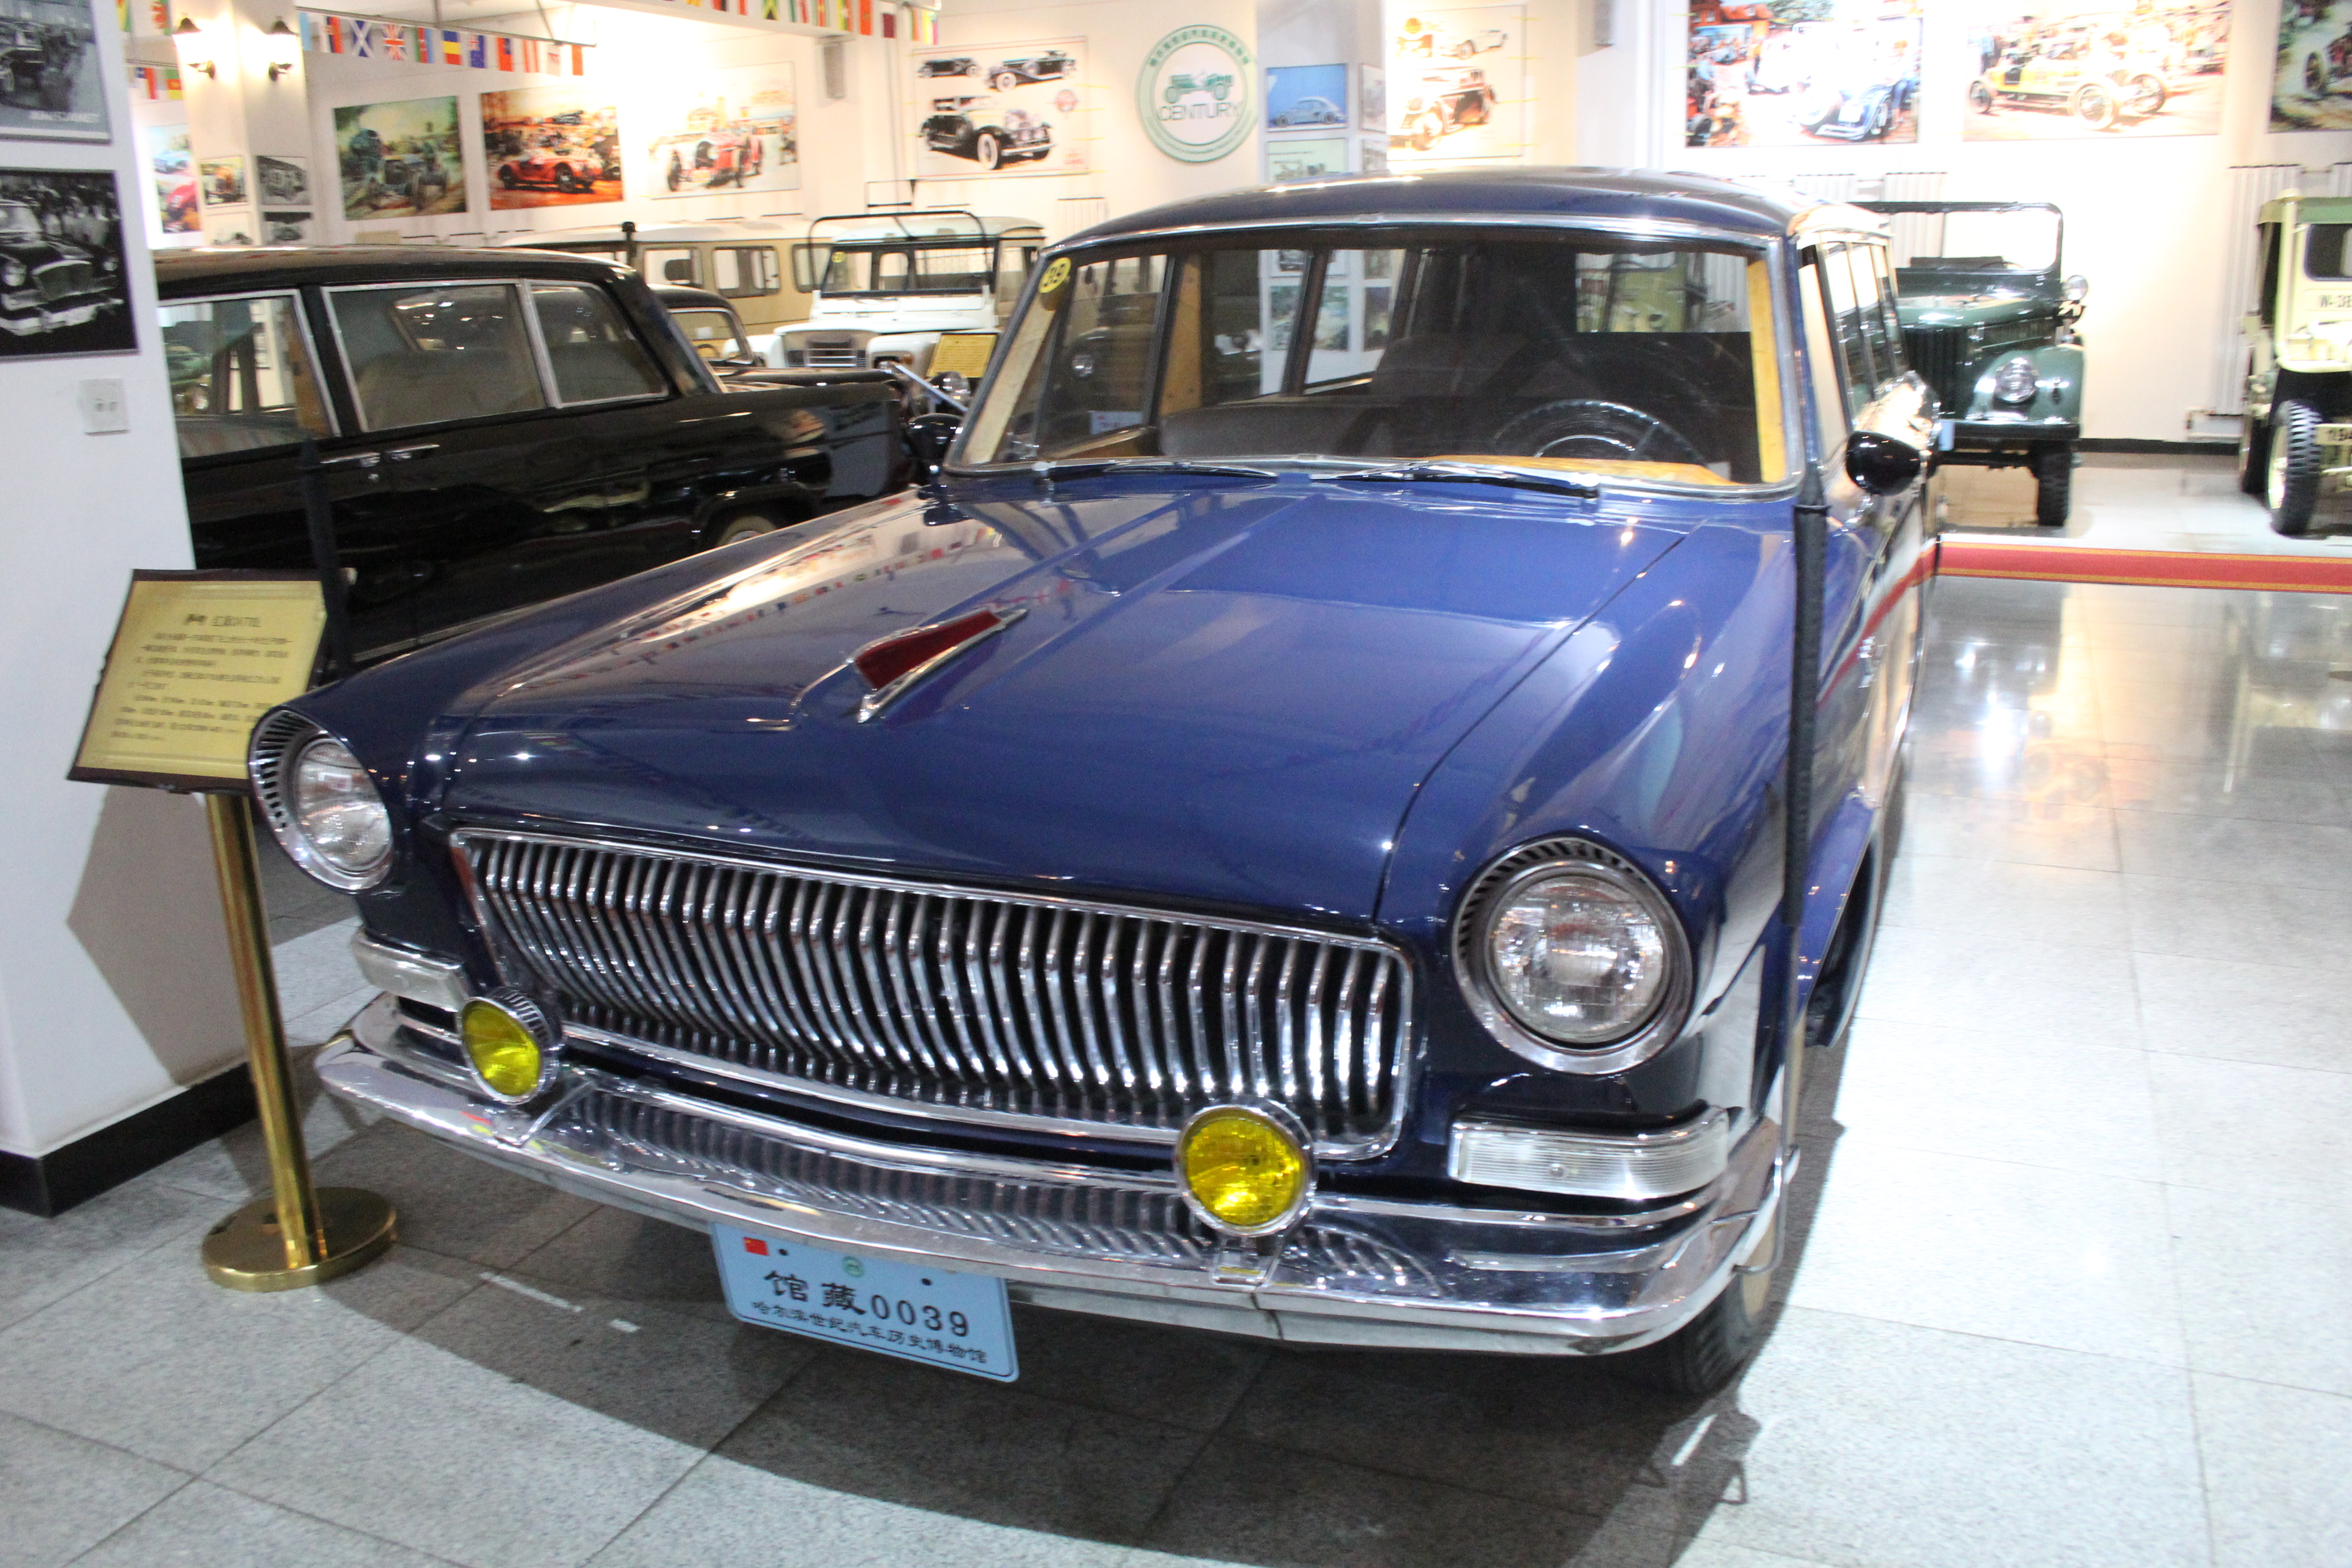
cars, vehicles, arts, land vehicle, vehicle, car, classic car, sedan, gaz 21, antique car, classic, coupe, vintage car